Midland Trail

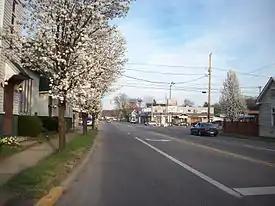
The Midland Trail in Ceredo, West Virginia.

The Midland Trail, also called the Roosevelt Midland Trail, was a national auto trail spanning the United States from Washington, D.C., west to Los Angeles, California and San Francisco, California (" though the Lincoln Highway guide published in 1916 states the original eastern terminus was in New York City" ). First road signed in 1913, it was one of the first, if not the first, marked transcontinental auto trails in America.